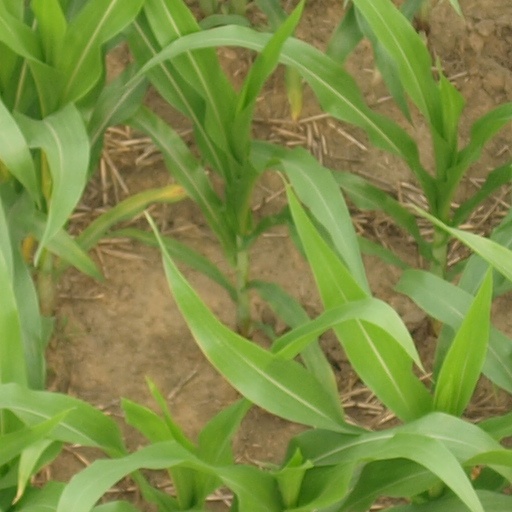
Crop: maize; corn